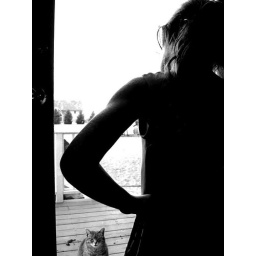
child and cat in the window